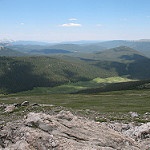
Scene: Outdoor